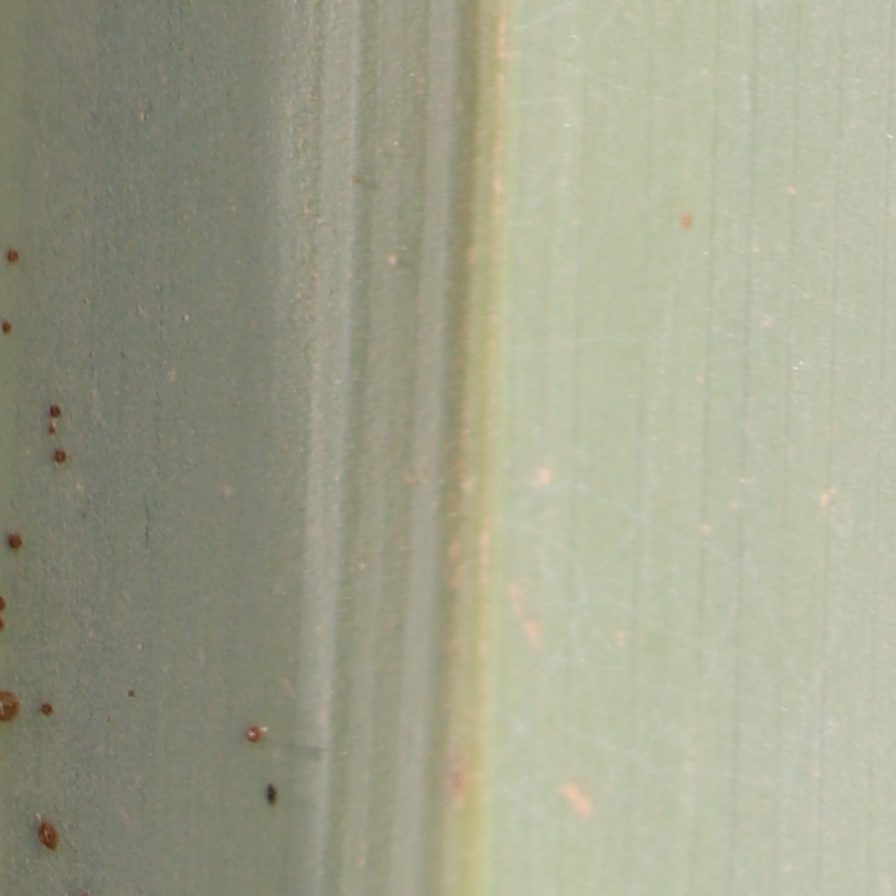
Label: Honey